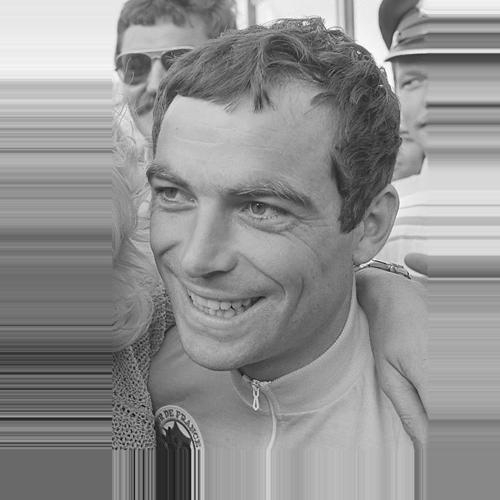
Age: 27